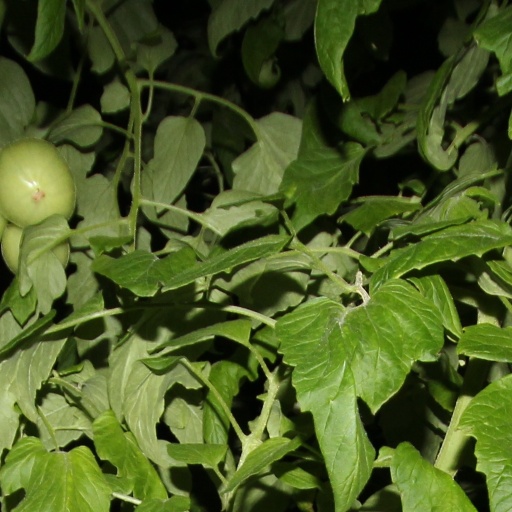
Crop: tomato